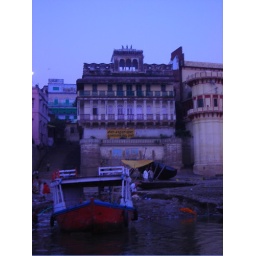
This is the building where I am living and working. My balcony is right above the yellow sign!